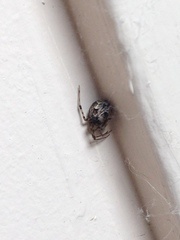
Species: Parasteatoda_tepidariorum